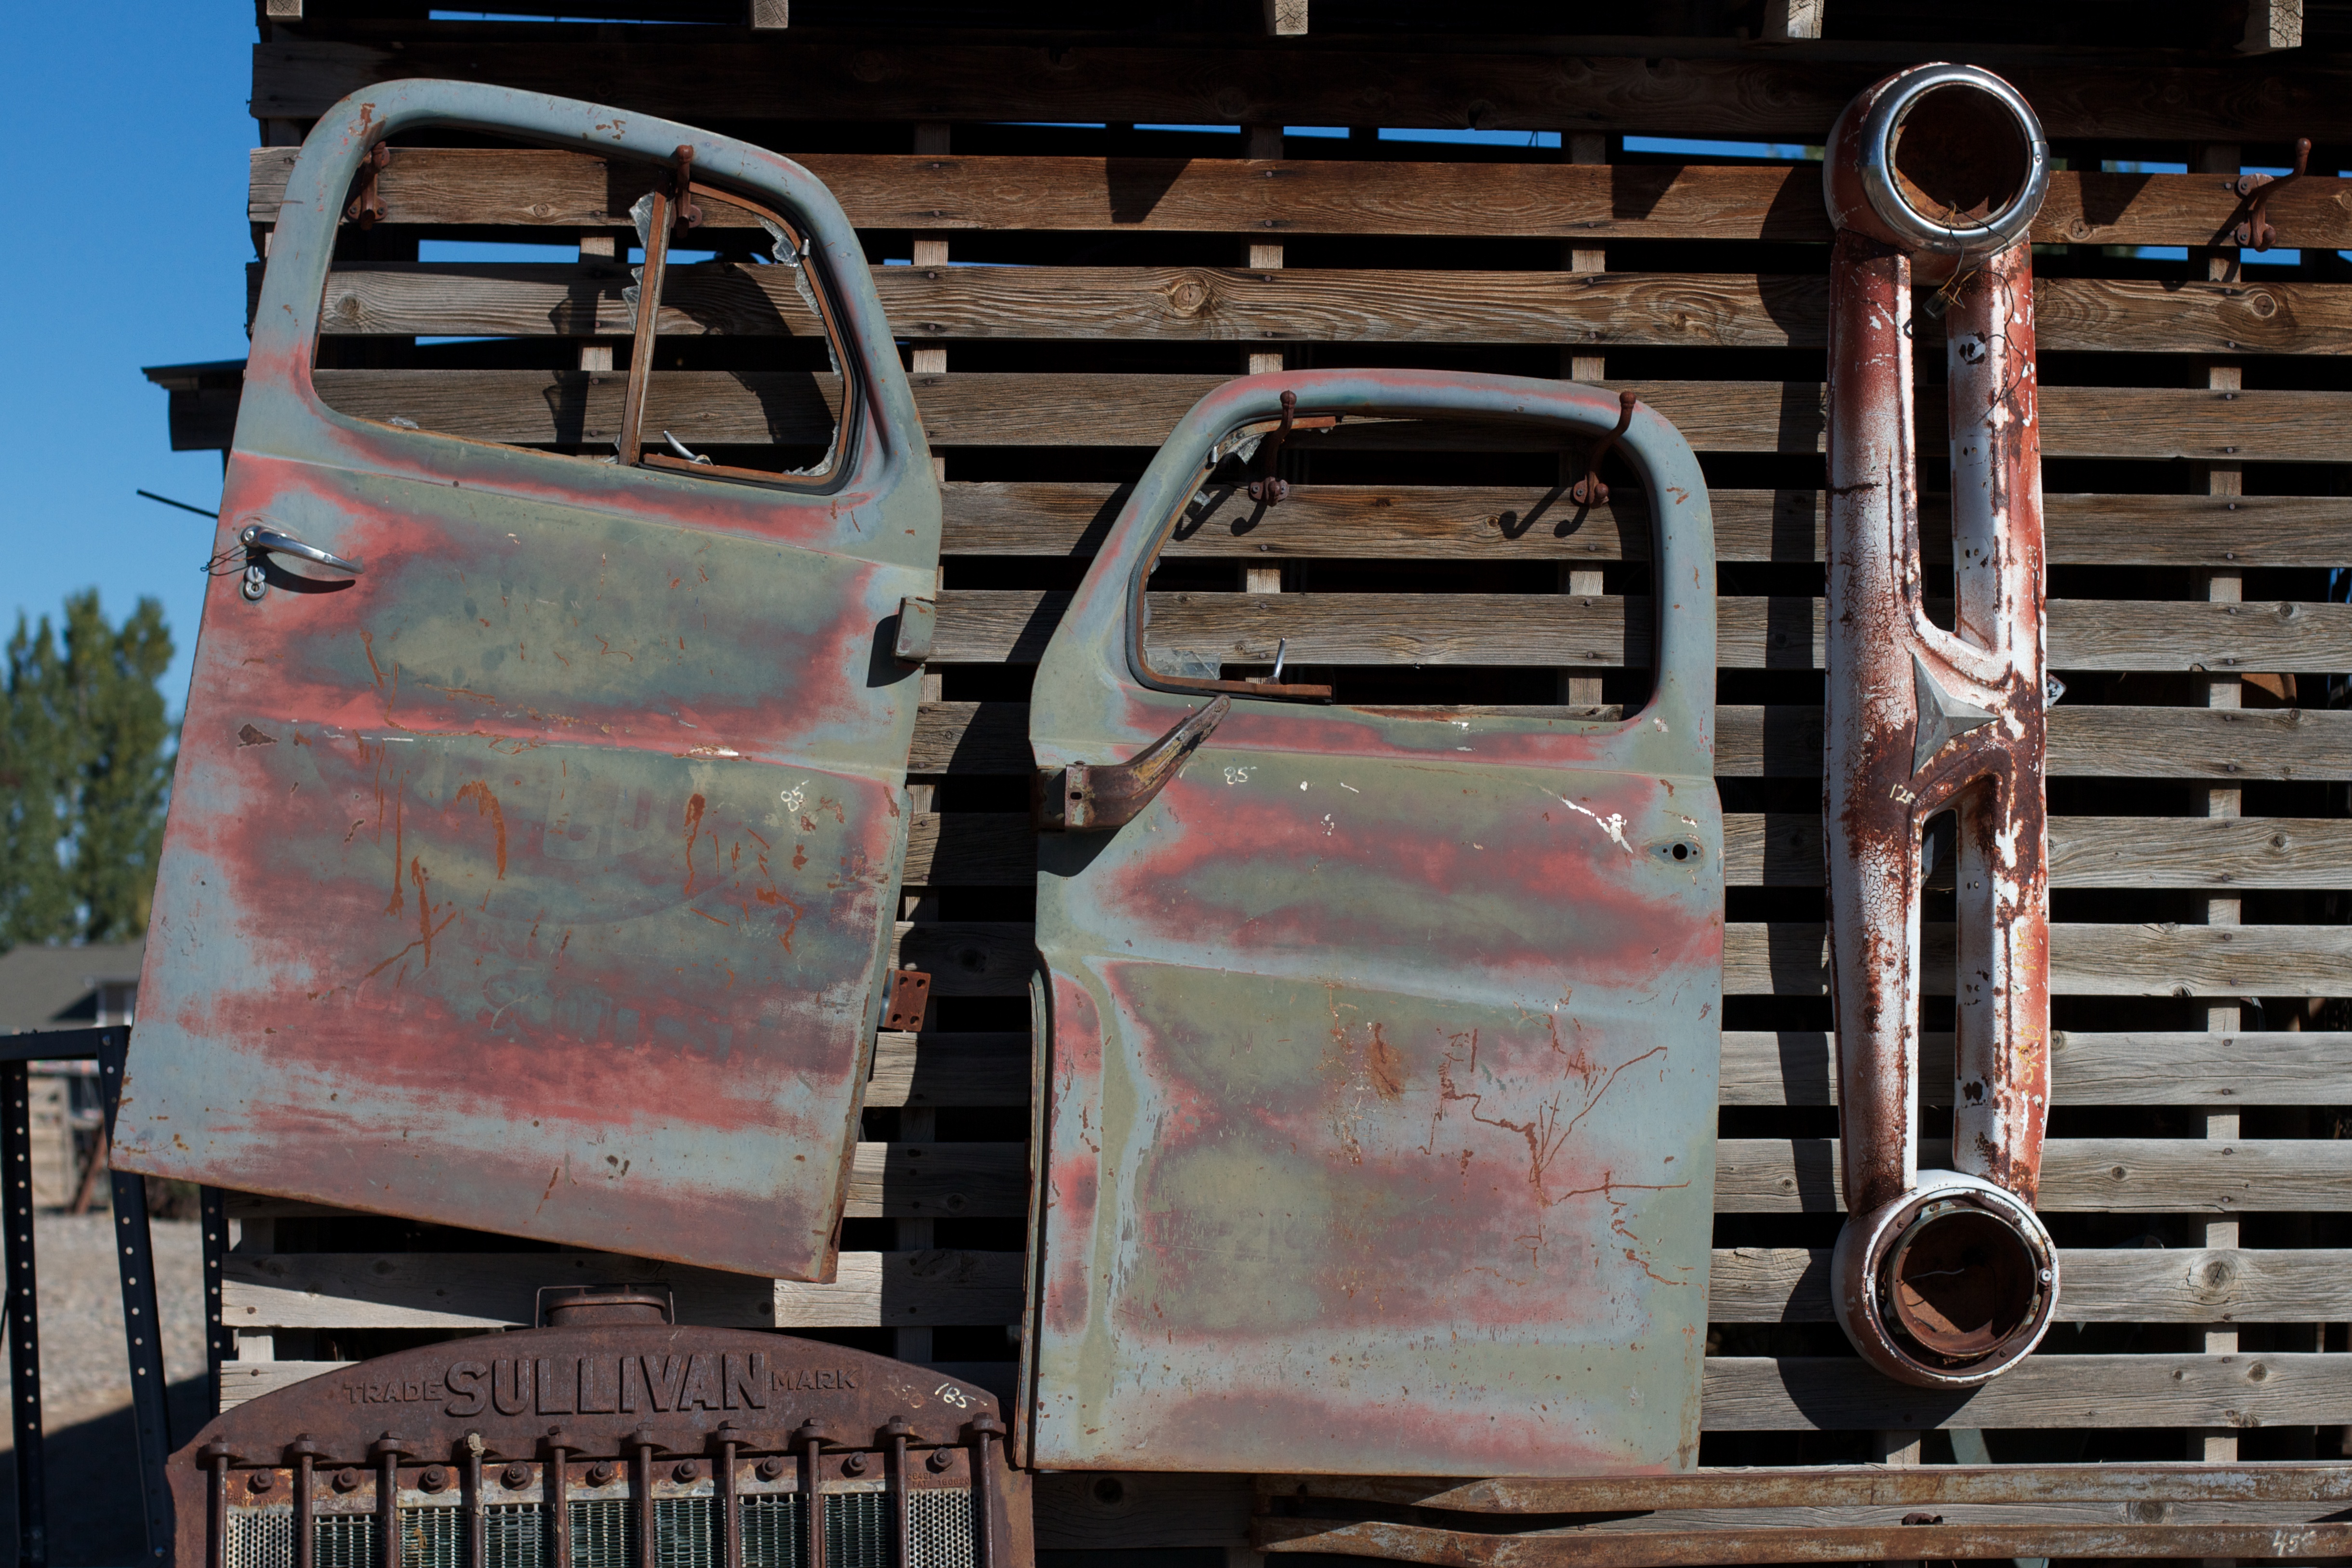
wood, car, vehicle, art